Henna

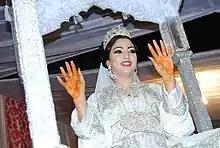
Moroccan bride

In Morocco, henna is applied symbolically when individuals go through life cycle events. Moroccans refer to the paste as henna and the designs as naqsh, which means painting or inscription. In Morocco, there are two types of henna artists: non-specialists, who traditionally partake in wedding rituals, and specialists, who partake in tourism and decorative henna. Nqaasha, the low-end Henna specialists, are known for attracting tourists, which they refer to as gazelles or international tourists, in artisan slang.